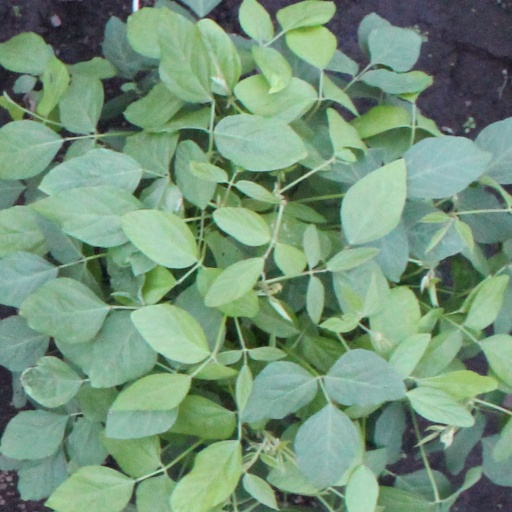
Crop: soybean